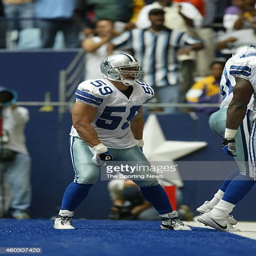
american football player celebrate during a game against sports team